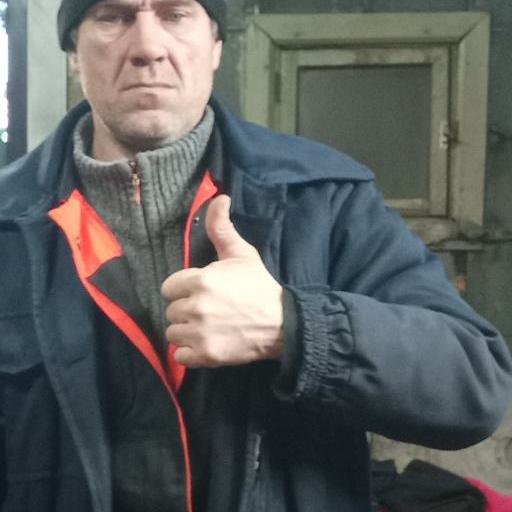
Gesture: like